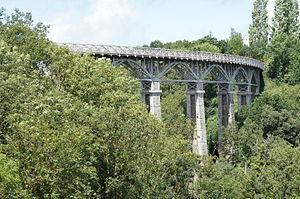
Viaduc des Ponts-Neufs
Le viaduc des Ponts-Neufs a été construit à partir de 1913 par Louis Auguste Harel de La Noë pour les Chemins de Fer des Côtes-du-Nord. Il est situé entre les villes de Hillion et de Morieux en France. Ce pont en courbe, précédé d'une passerelle, a été construit pour la ligne Yffiniac - Matignon.
Les ouvrages de longueur totale supérieure à 100 m du département de Côtes-d’Armor sont classés ci-après par gestionnaires de voies.
Les chemins de fer des Côtes-du-Nord étaient l'un des plus grands réseaux secondaires à voie métrique de France. Il quadrillait le département des Côtes-du-Nord. Le relief accidenté des lignes a nécessité la construction de nombreux ouvrages d'arts. L'ingénieur Harel de la Noë a utilisé la technique du Sidéro-Ciment pour les nombreux ouvrages d'arts du réseau.